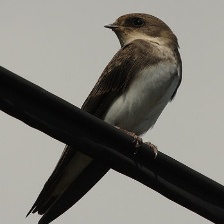
Species: SAND MARTIN
Scientific name: RIPARIA RIPARIA